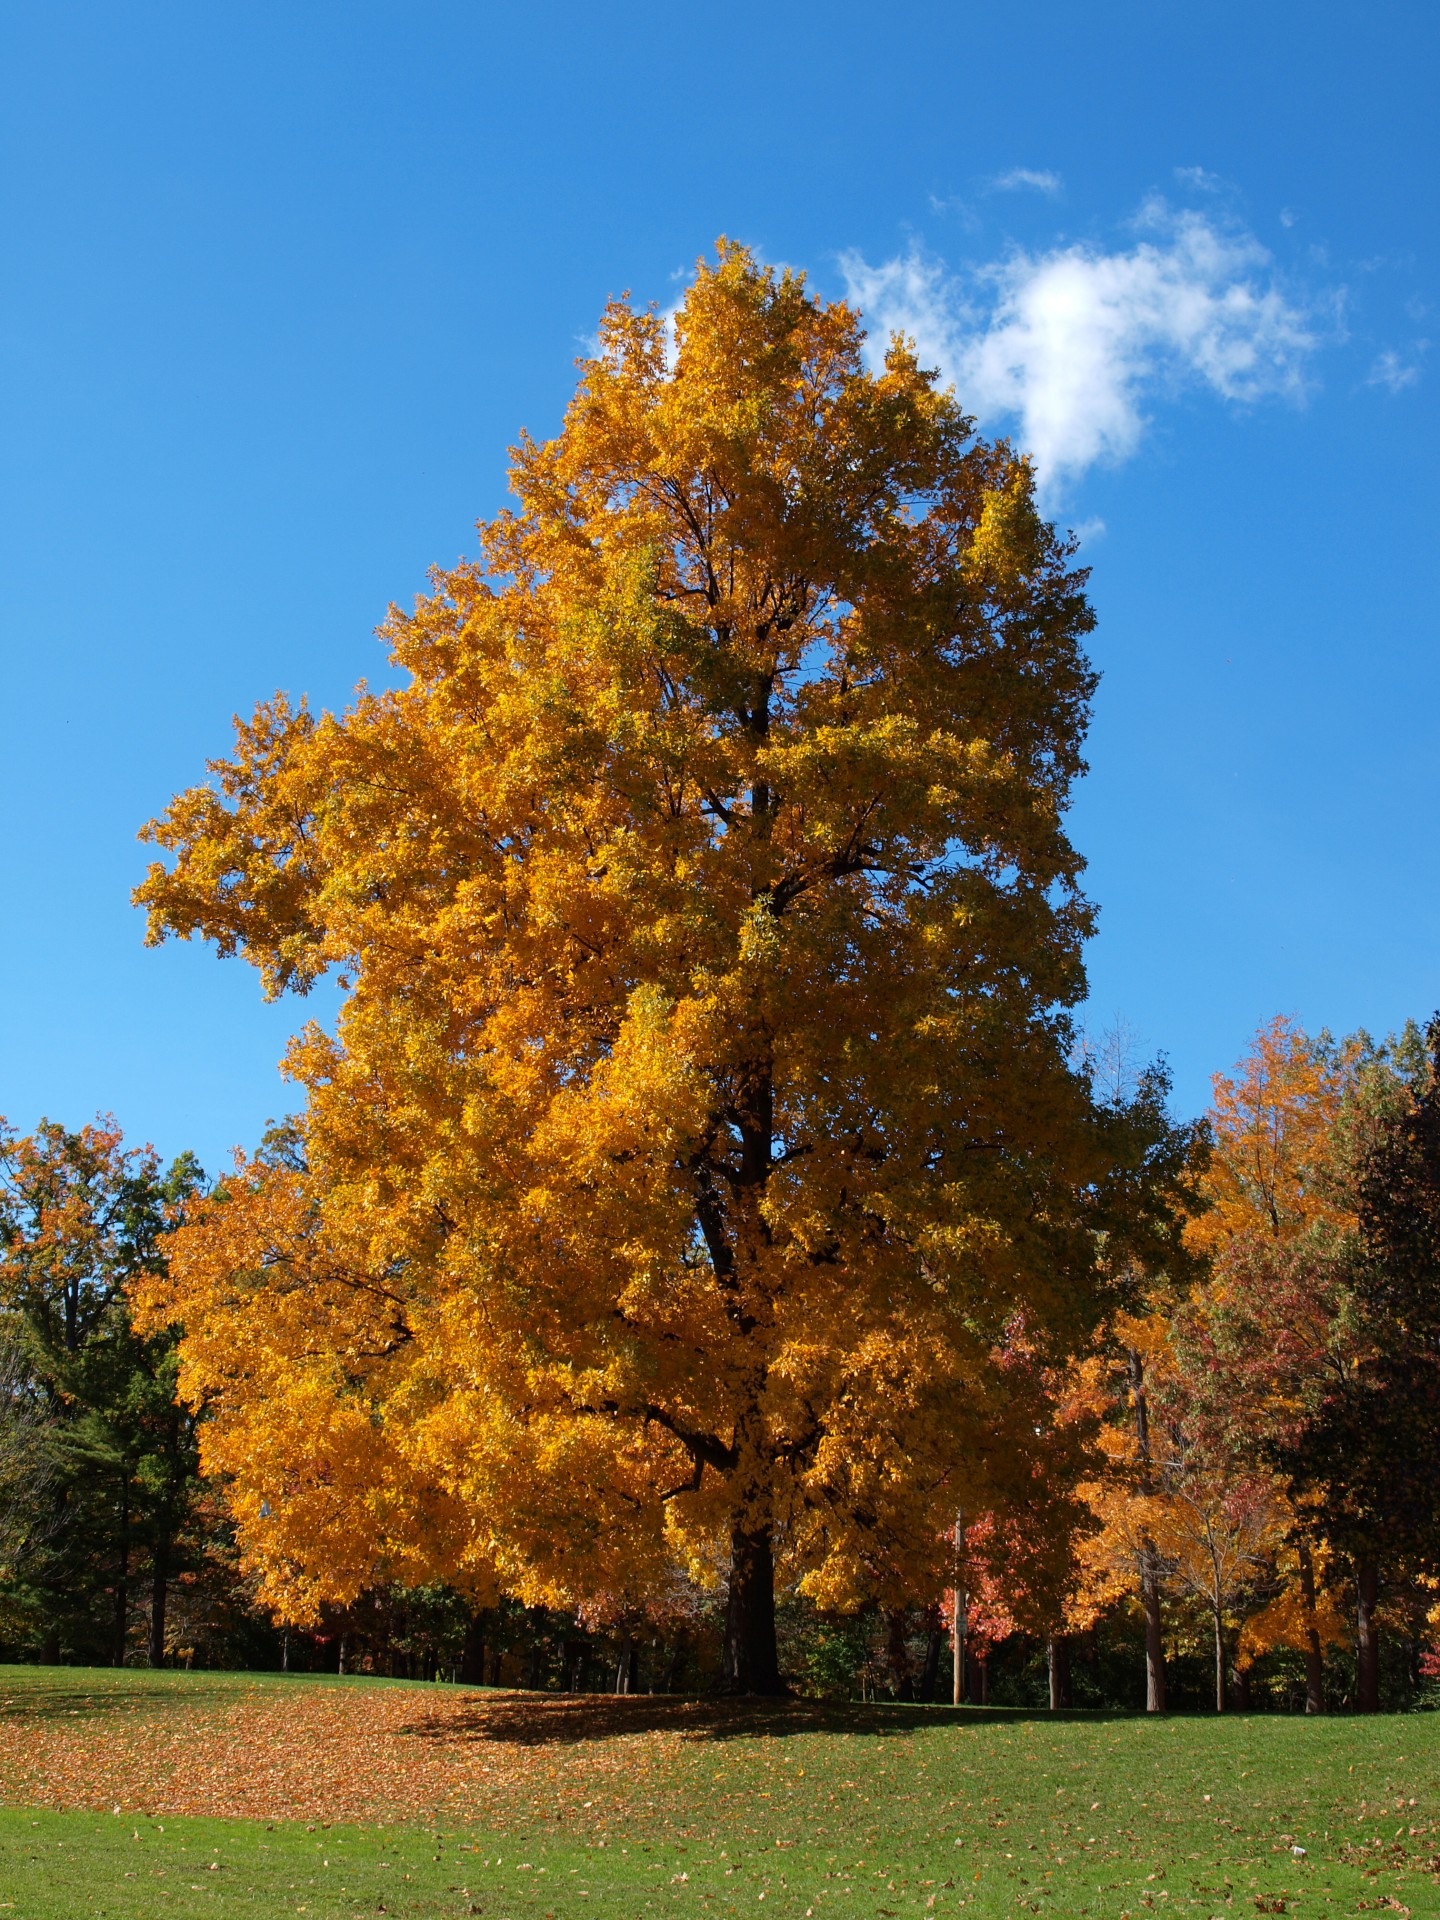
tree, plant, leaf, fall, golden, autumn, park, yellow, season, maple tree, blue sky, clouds, deciduous, grove, larch, ecosystem, flowering plant, maidenhair tree, biome, woody plant, temperate broadleaf and mixed forest, land plant